Mammoth Mammoth

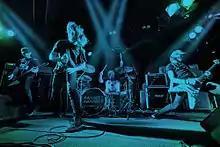
Mammoth Mammoth Live

Mammoth Mammoth created the basic outline for their album "Volume III: Hell’s Likely" over a continuous, three-day jamming session. They later recorded the album in two weeks at Toyland and Goatsounds Studios in Melbourne. They employed Jason Fuller, producer and bassist for Australian metal band Blood Duster, to work with them on the album. Guitarist Ben Couzens said working on material for the album meant the band "just played around with a bunch of jams."